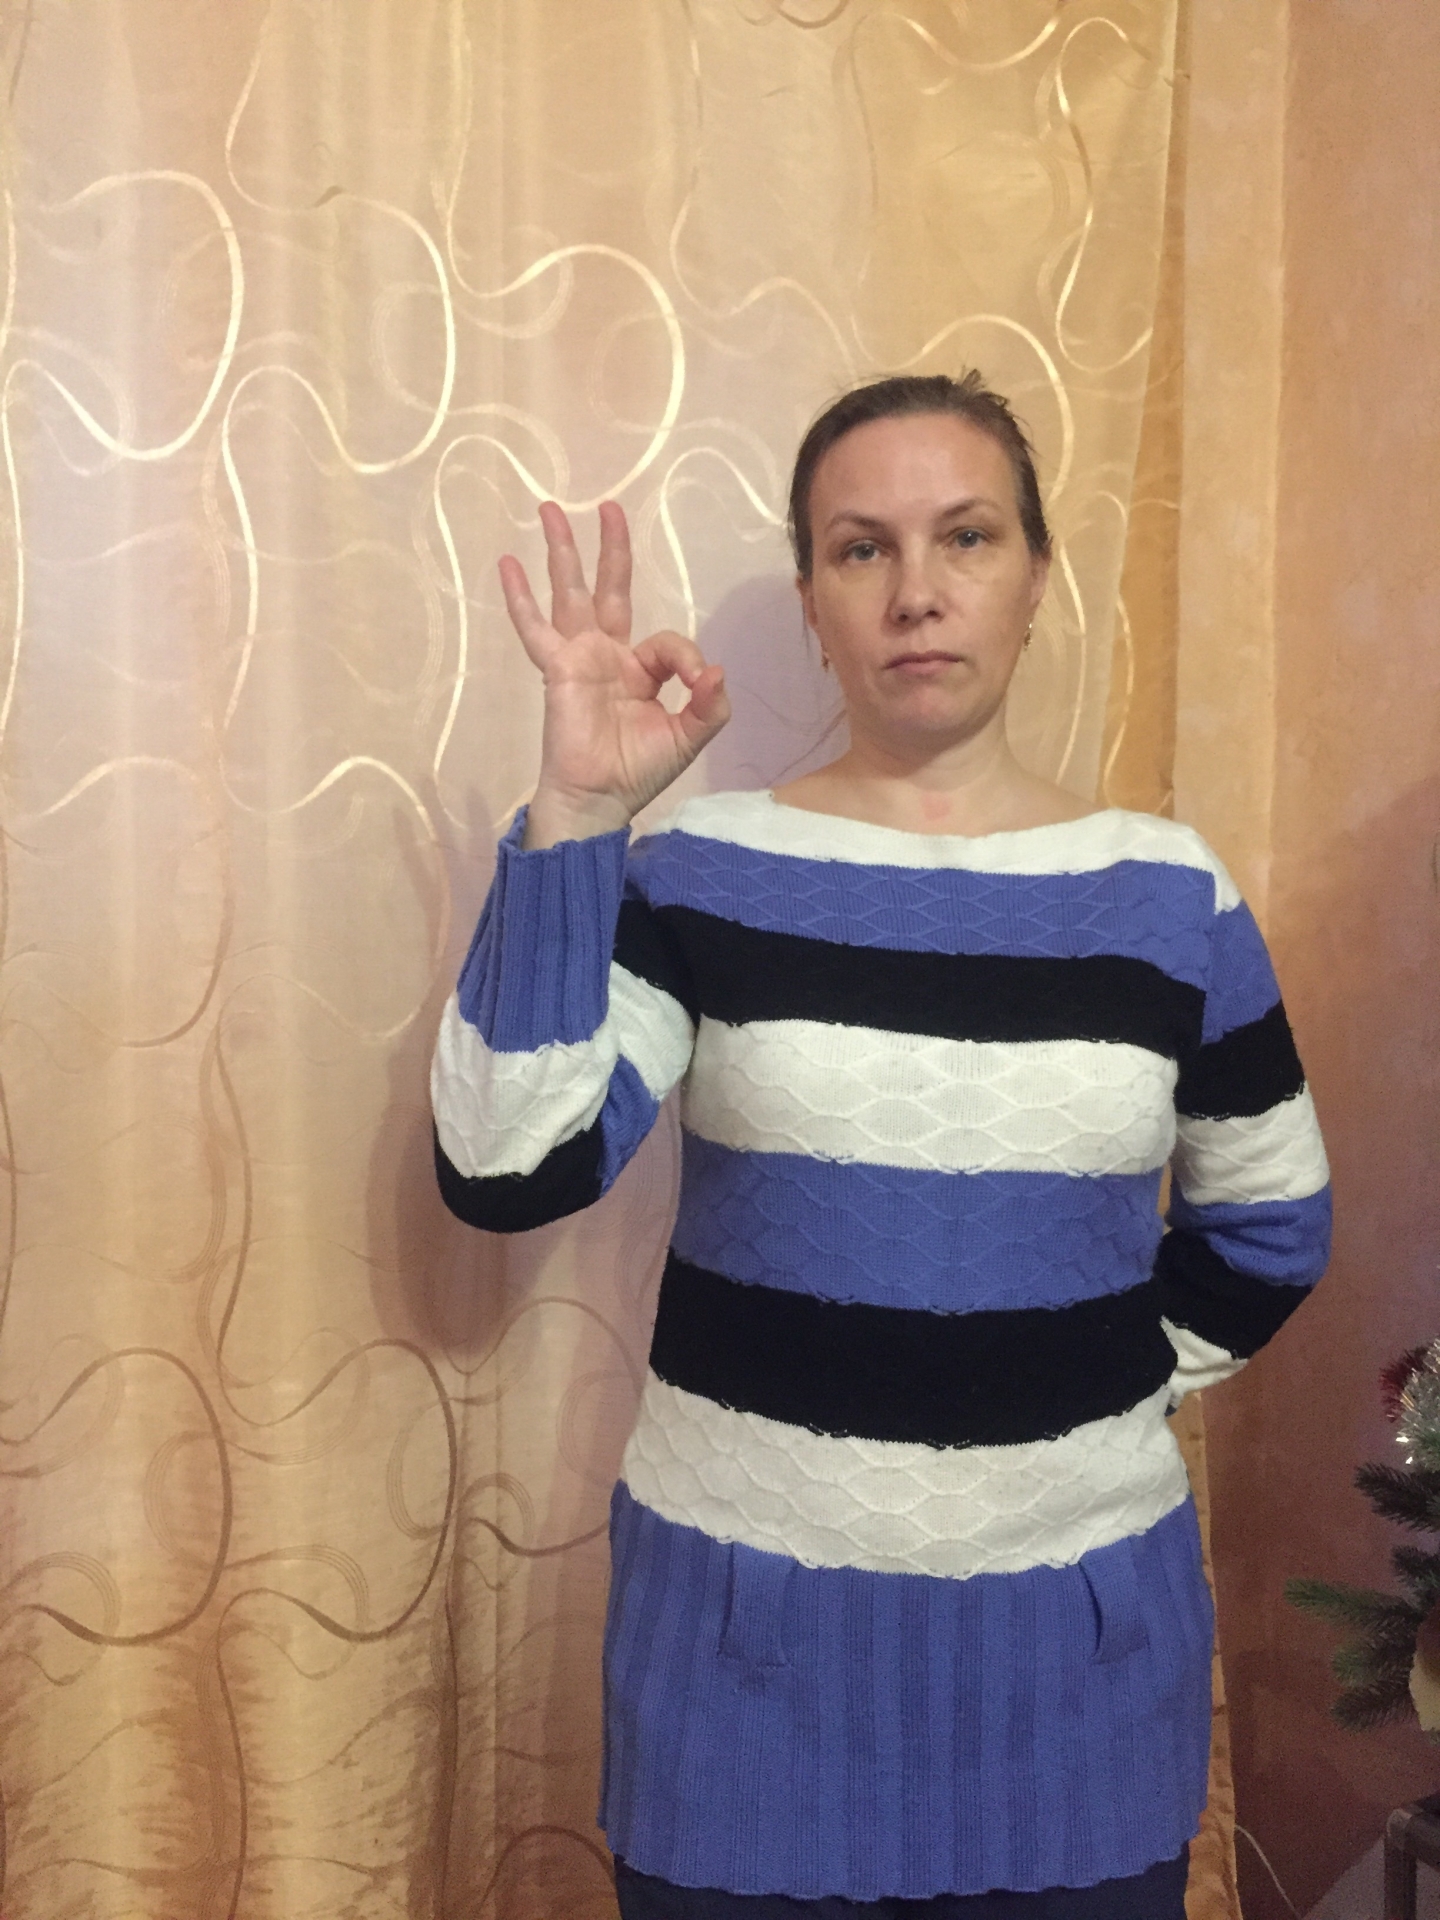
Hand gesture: ok